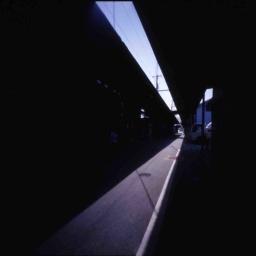
Light and Shade.Taken by handmade pinholed HOLGA.At fruit and vegetable market in Nishinomiya, Hyogo pref.